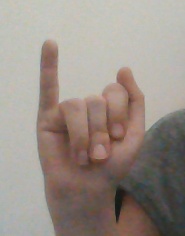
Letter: meem